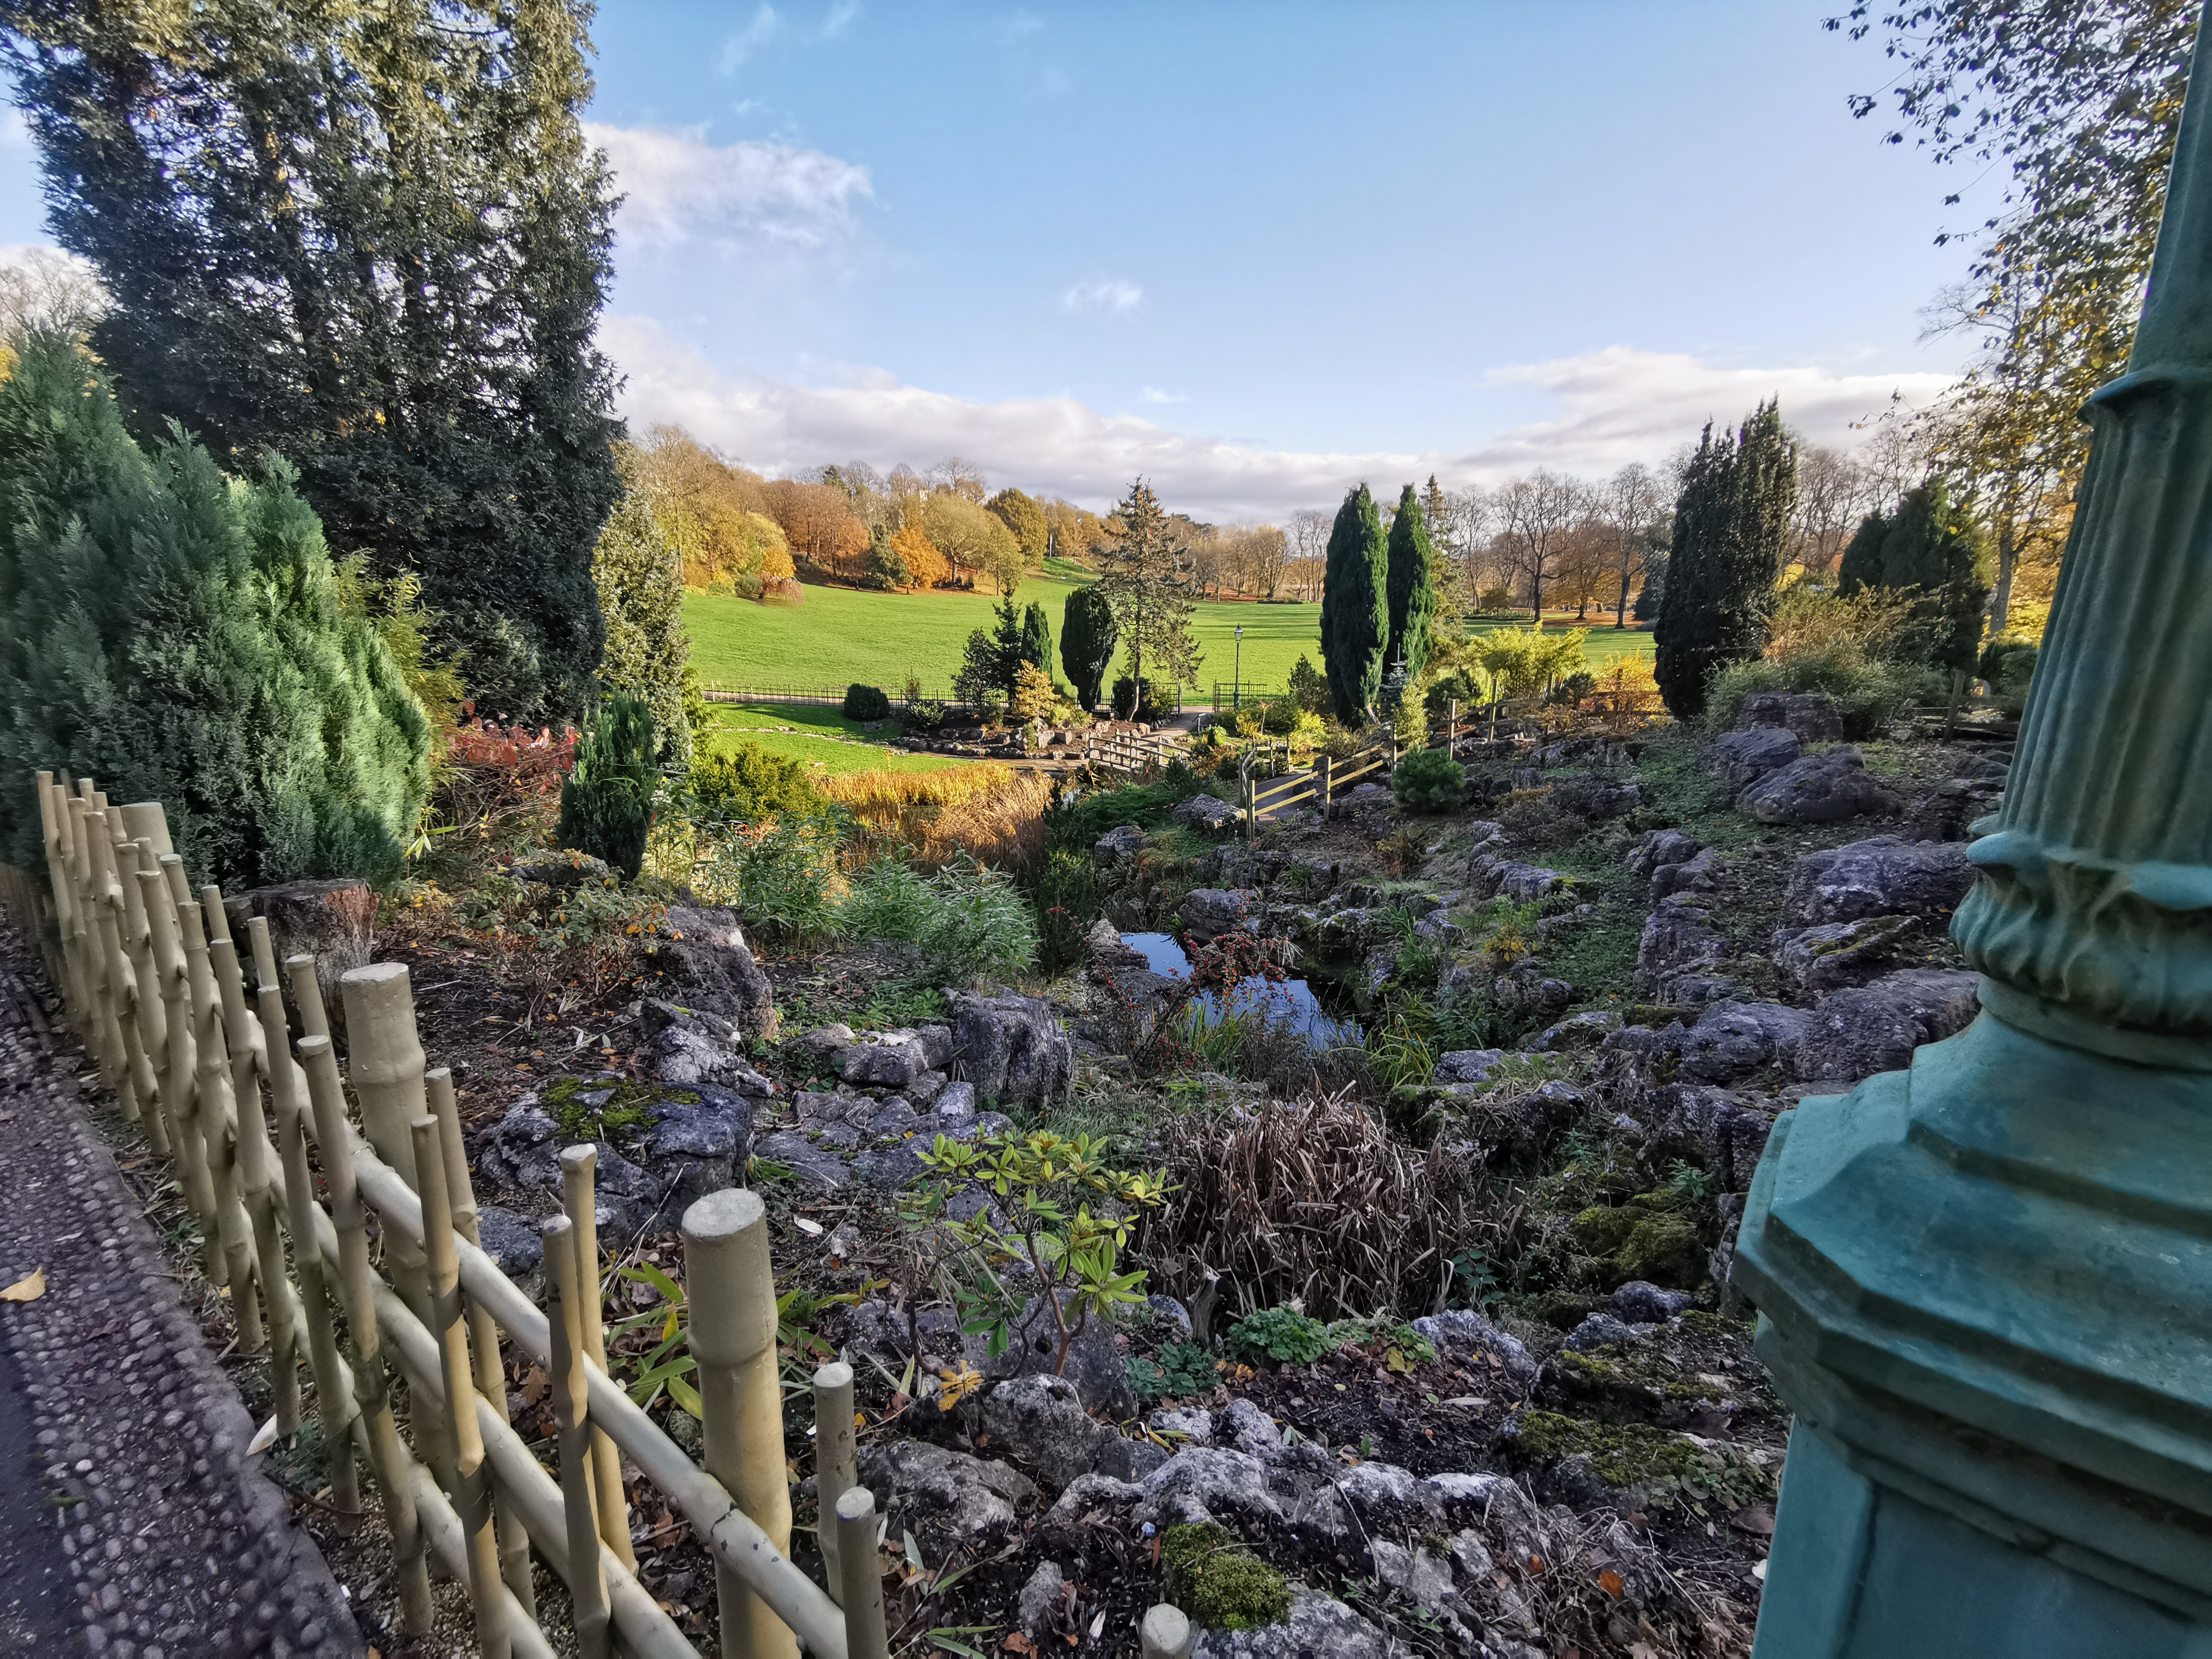
japanese, garden, nature, natural landscape, tree, property, botanical garden, botany, sky, biome, leaf, plant, landscape, landscaping, house, rock, grass, photography, estate, shrub, autumn, building, yard, forest, woodland